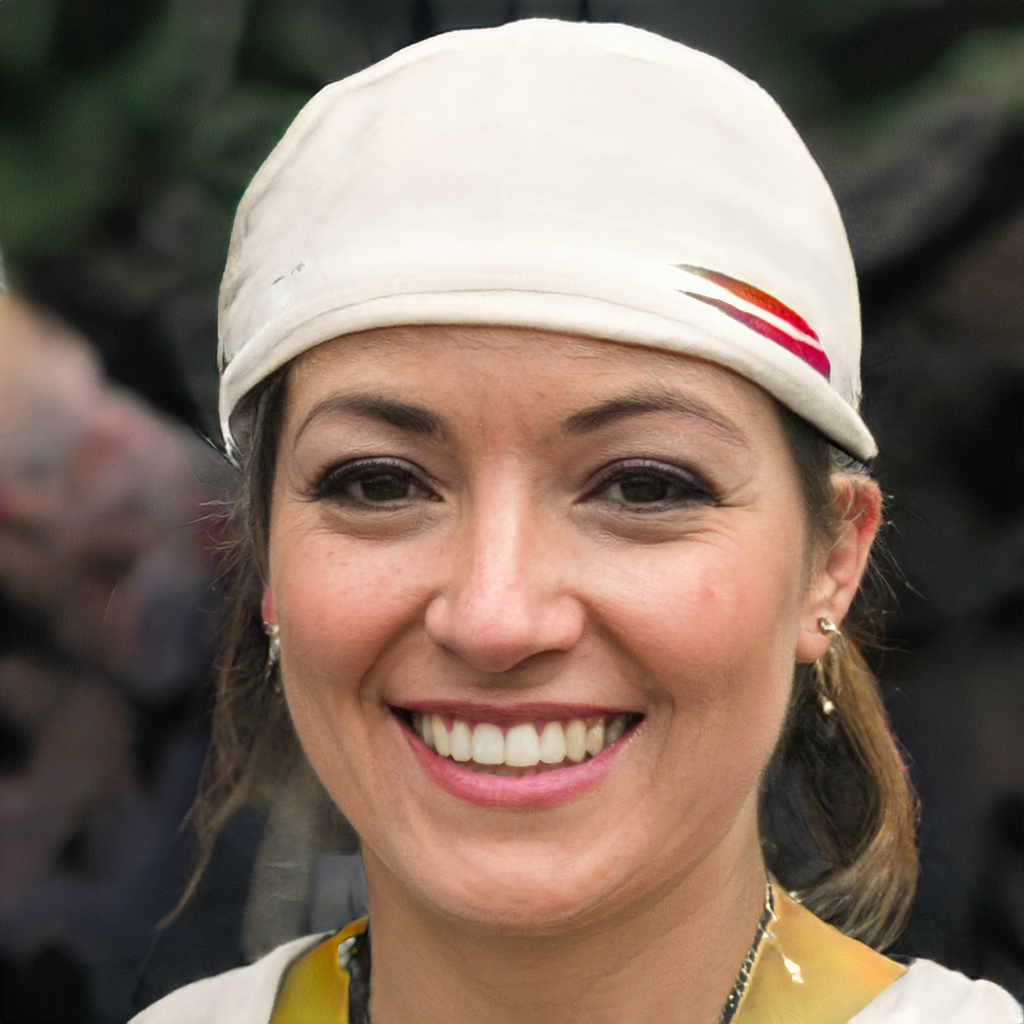
Gender: Female